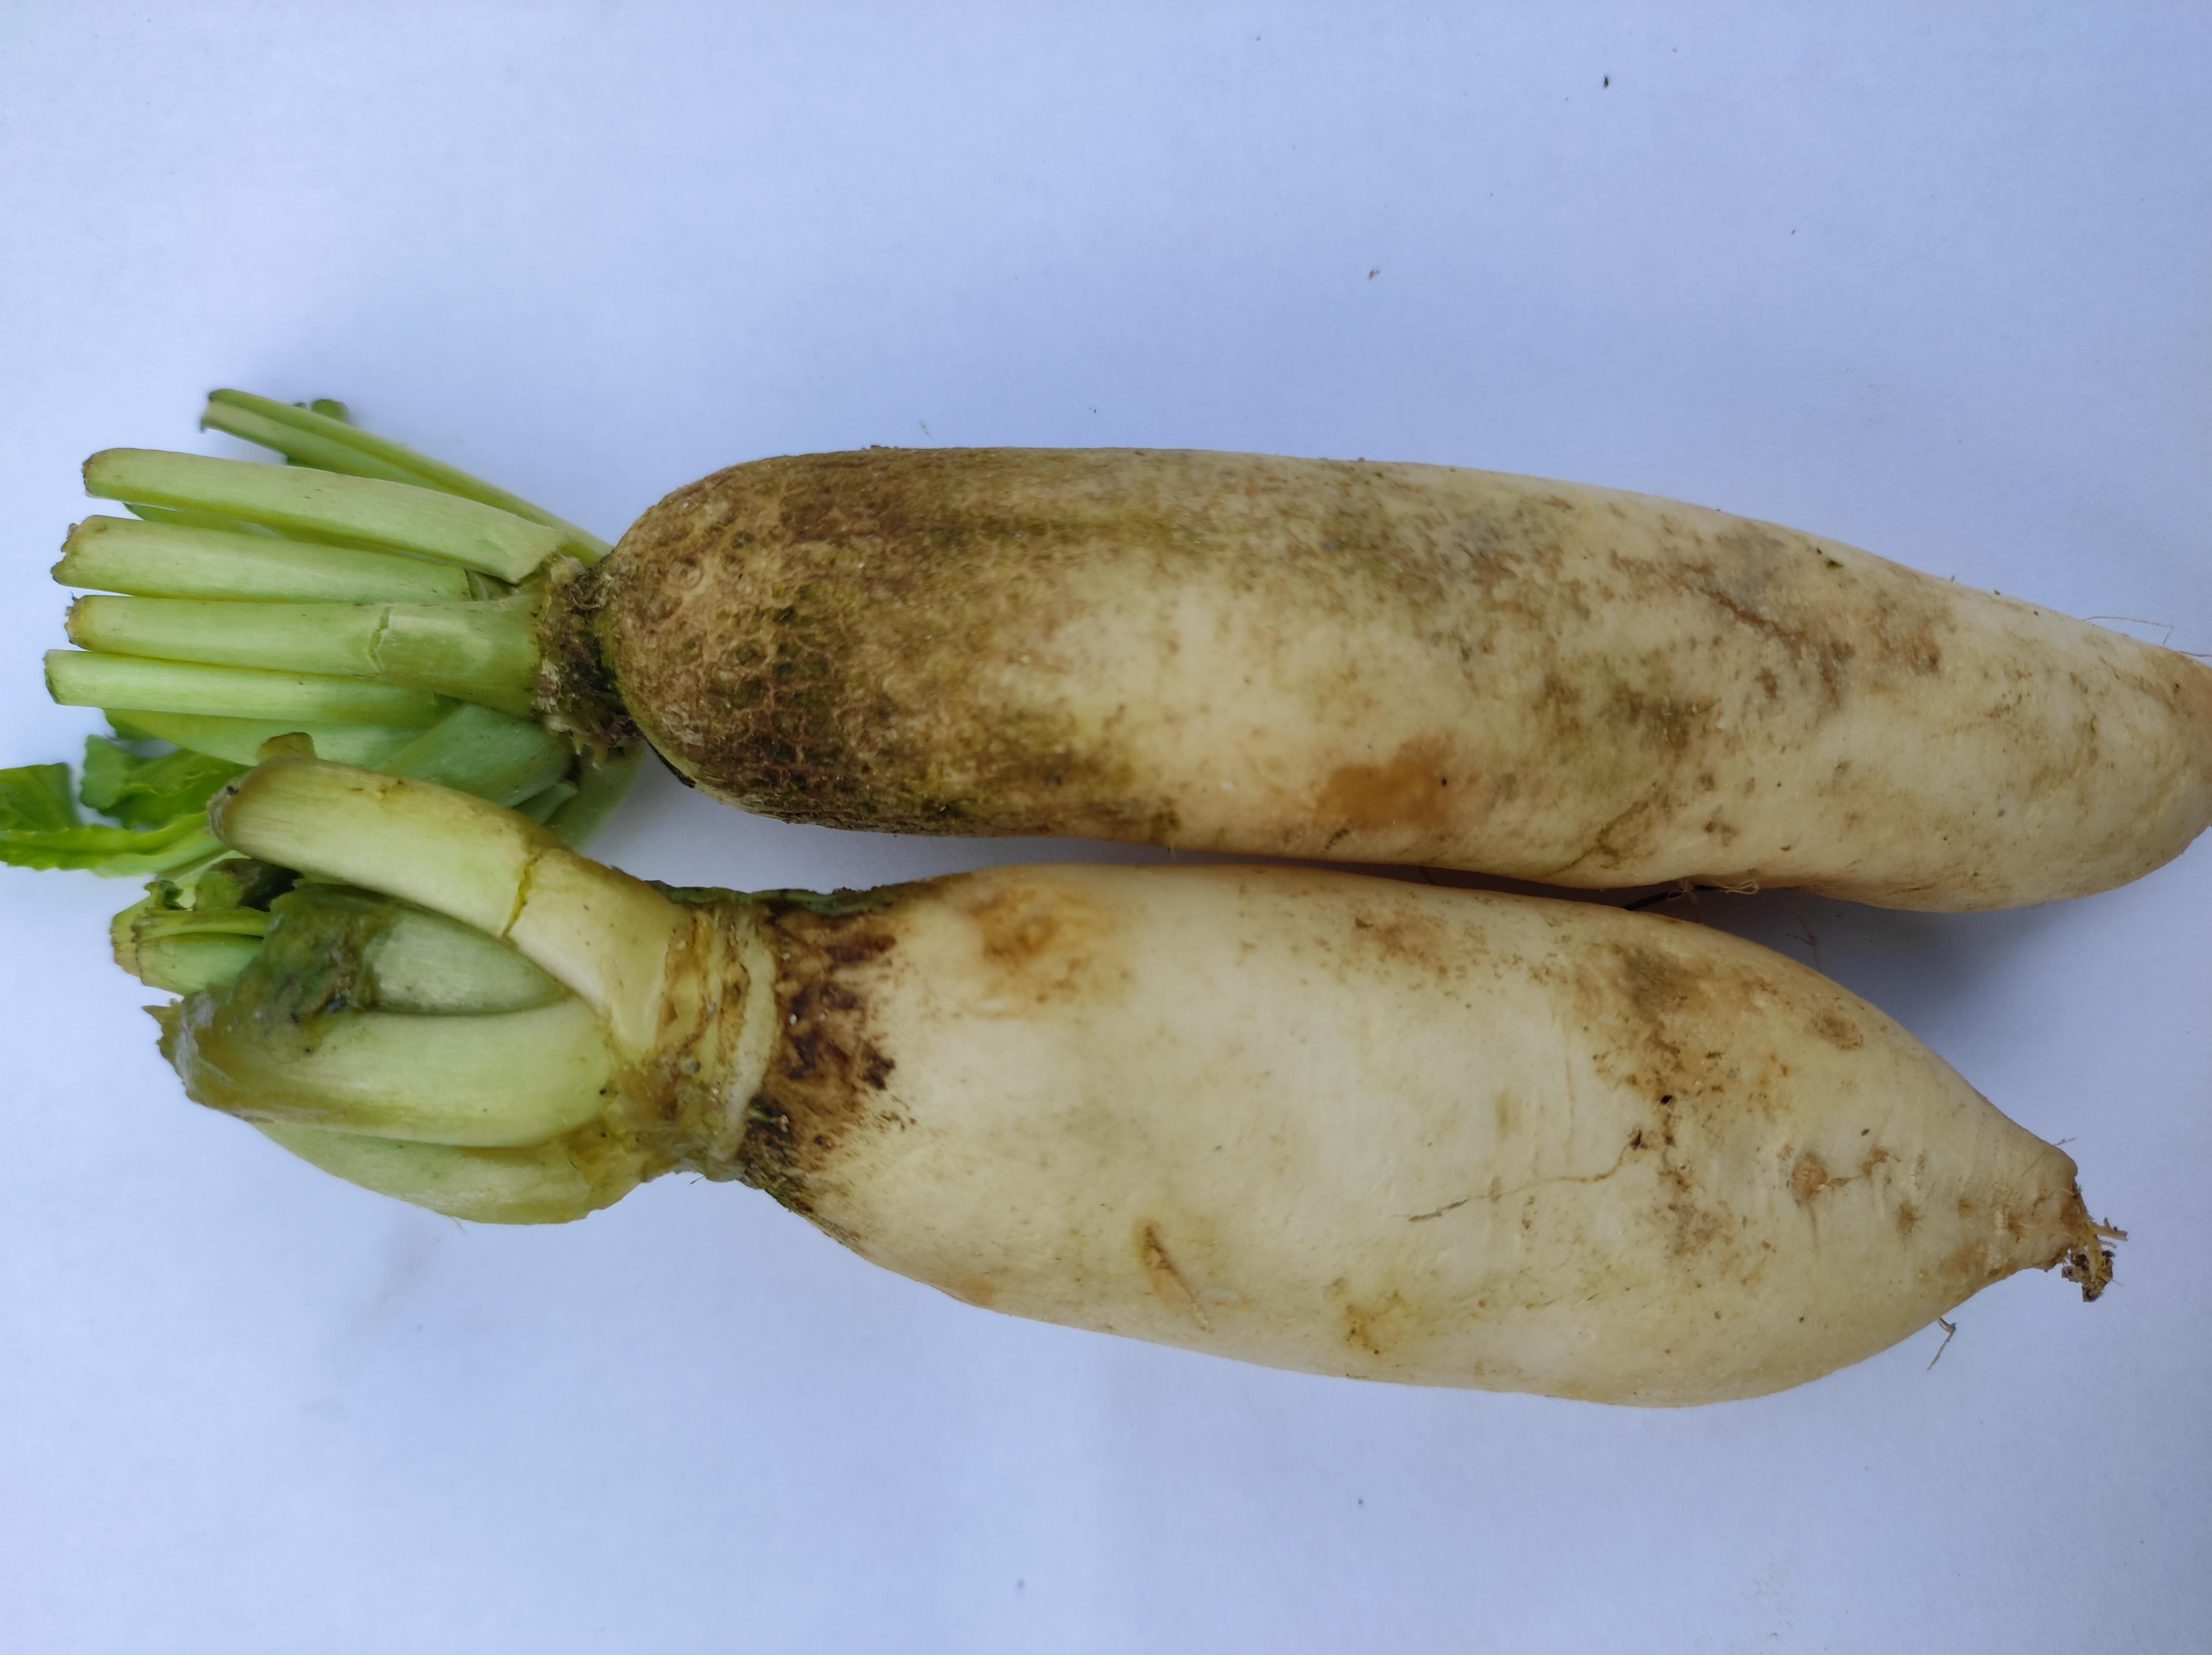
Label: Radish